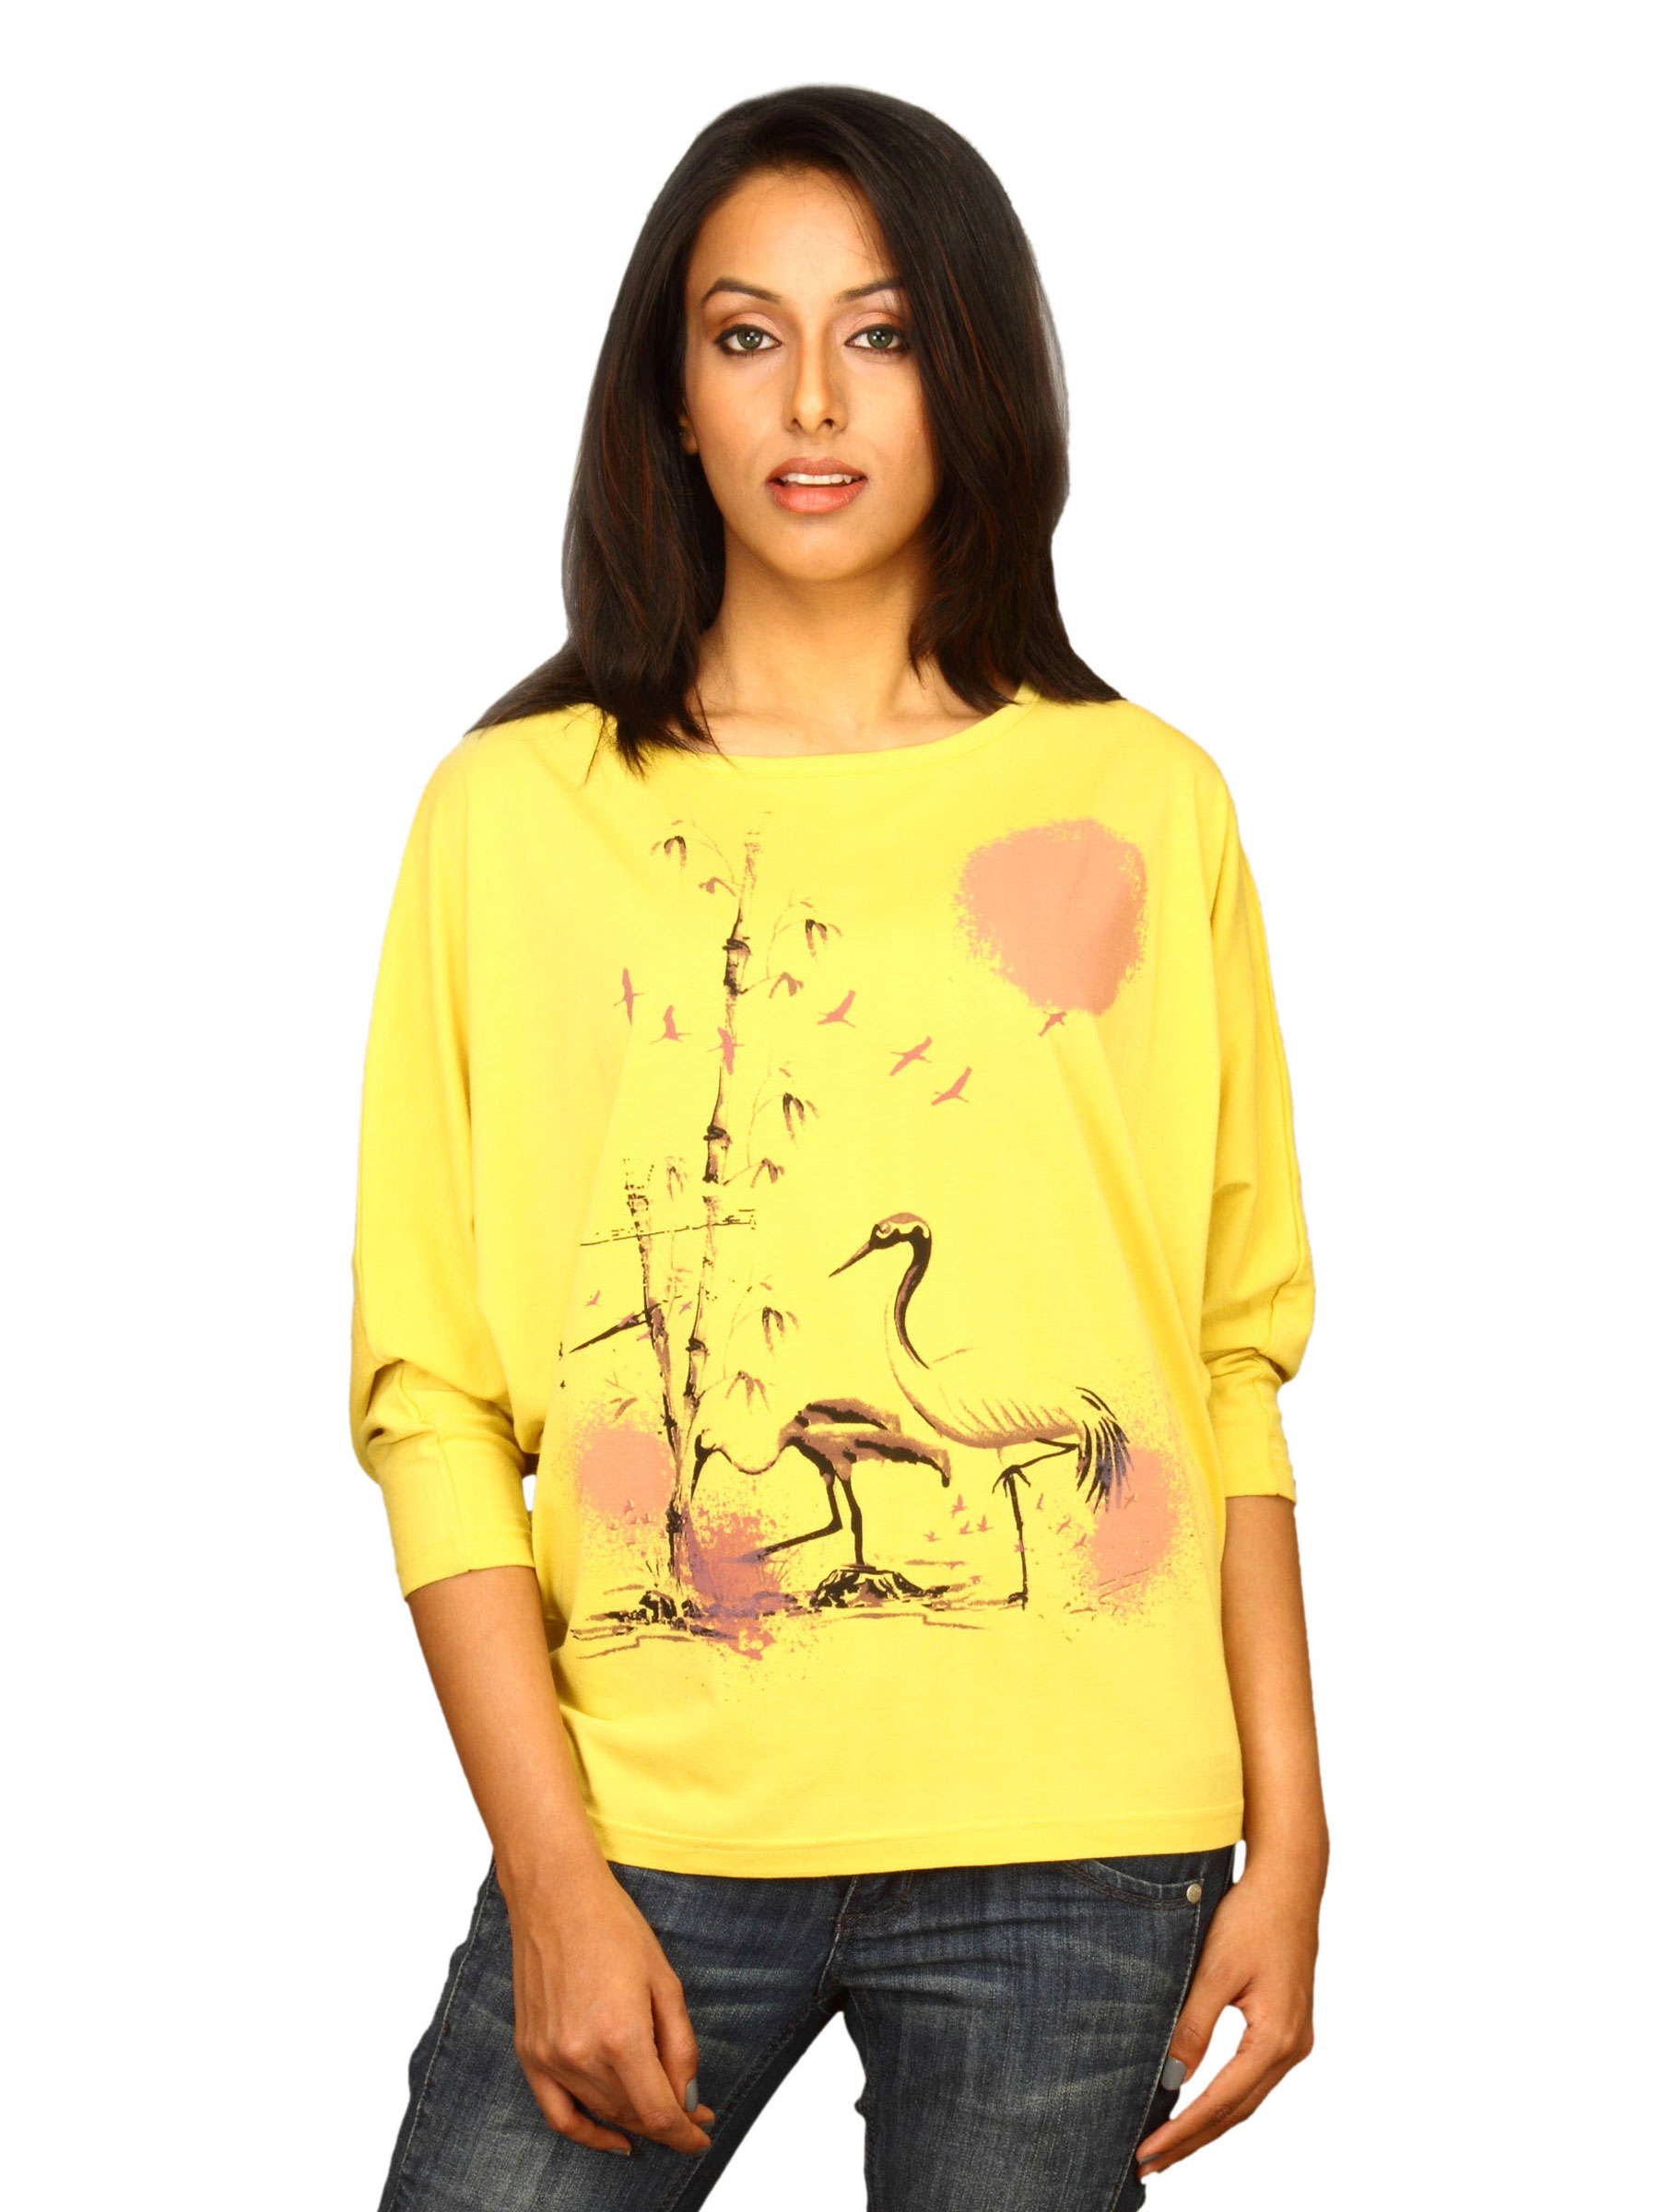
DUSG Women Crane Bamboo Top
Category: Apparel / Topwear / Tops
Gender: Women
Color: Multi
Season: Fall 2010
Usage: Casual